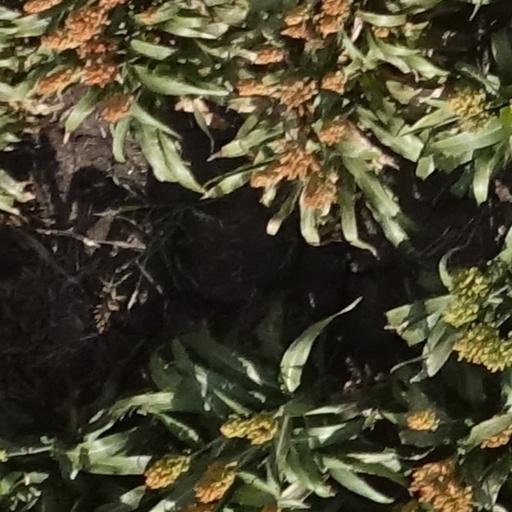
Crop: sorghum